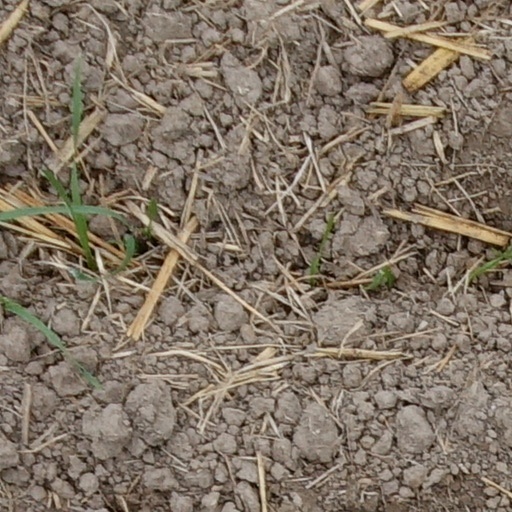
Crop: wheat